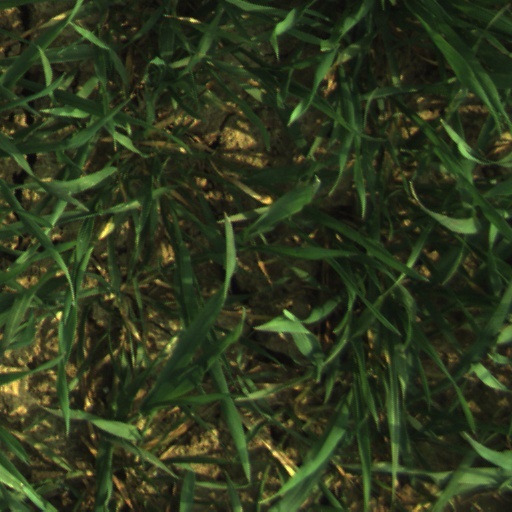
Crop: wheat